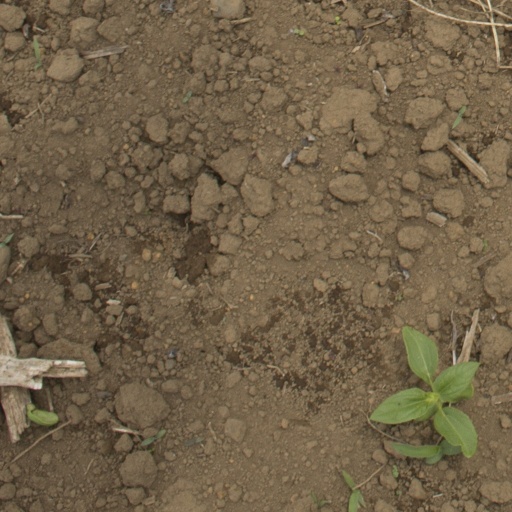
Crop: Jerusalem artichoke